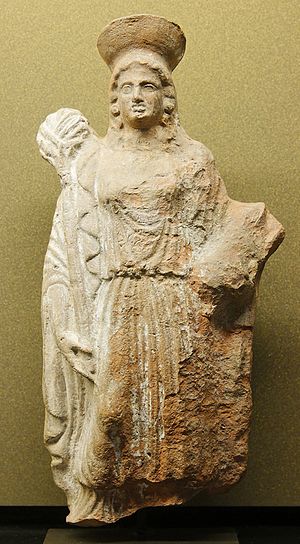
Demeter (gudinde) / Mysterier og festivaler / Thesmofória
Kvinde bærende fakkel og pattegris. Louvre.
Demeter var datter af Rhea og Kronos, og således søster til Hades, Poseidon, Zeus, Hera og Hestia. Som sine søskende blev hun ædt af sin far, men kastet op igen efter at han havde indtaget et brækmiddel, han fik af Metis. Med sin bror Zeus fik Demeter børnene Persefone og Dionysos, og med sin anden bror Poseidon føllet Areion og hans søster Desponea.